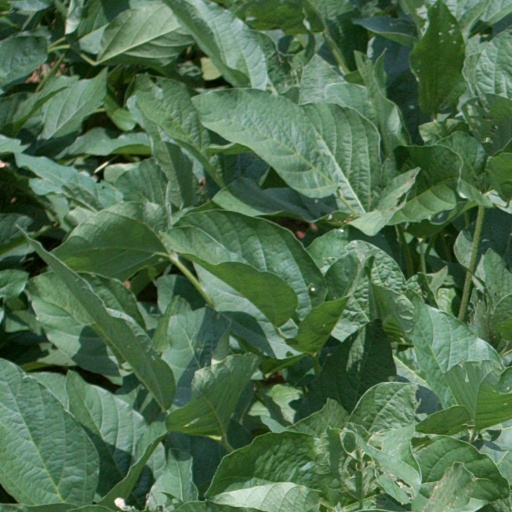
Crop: soybean